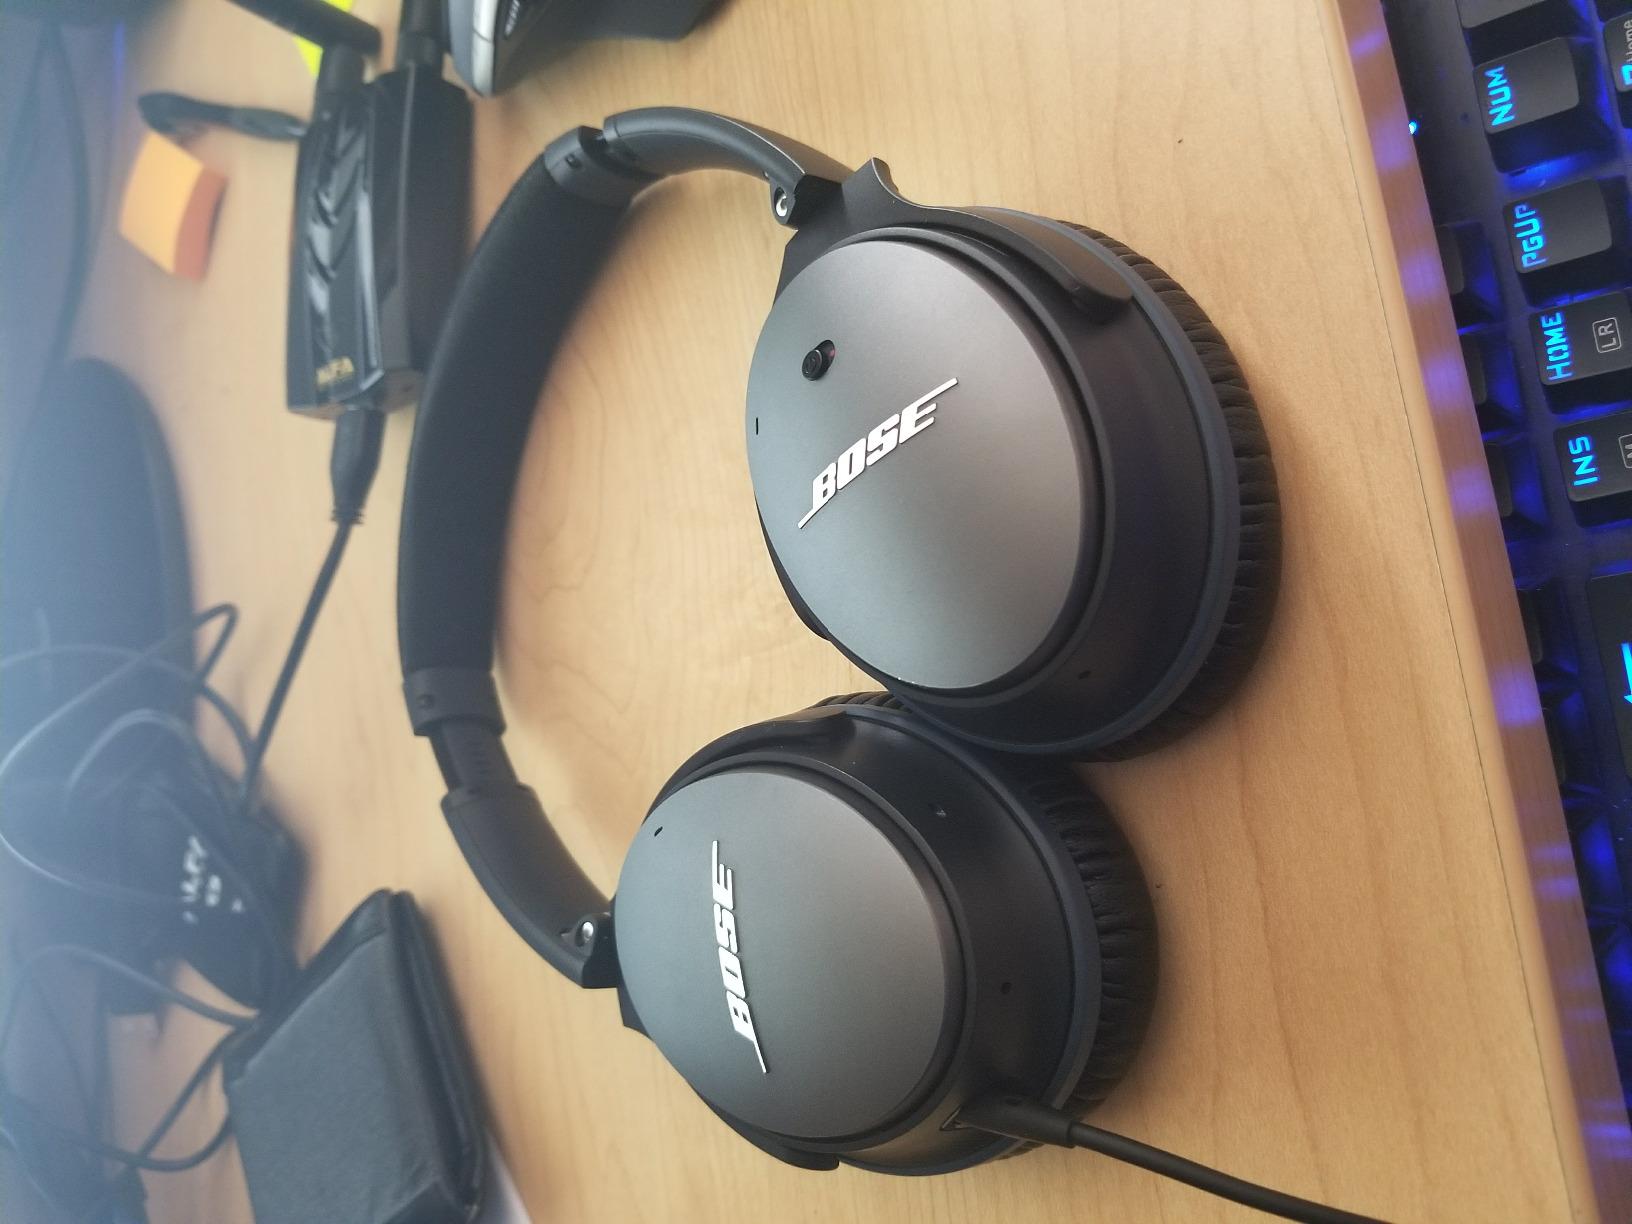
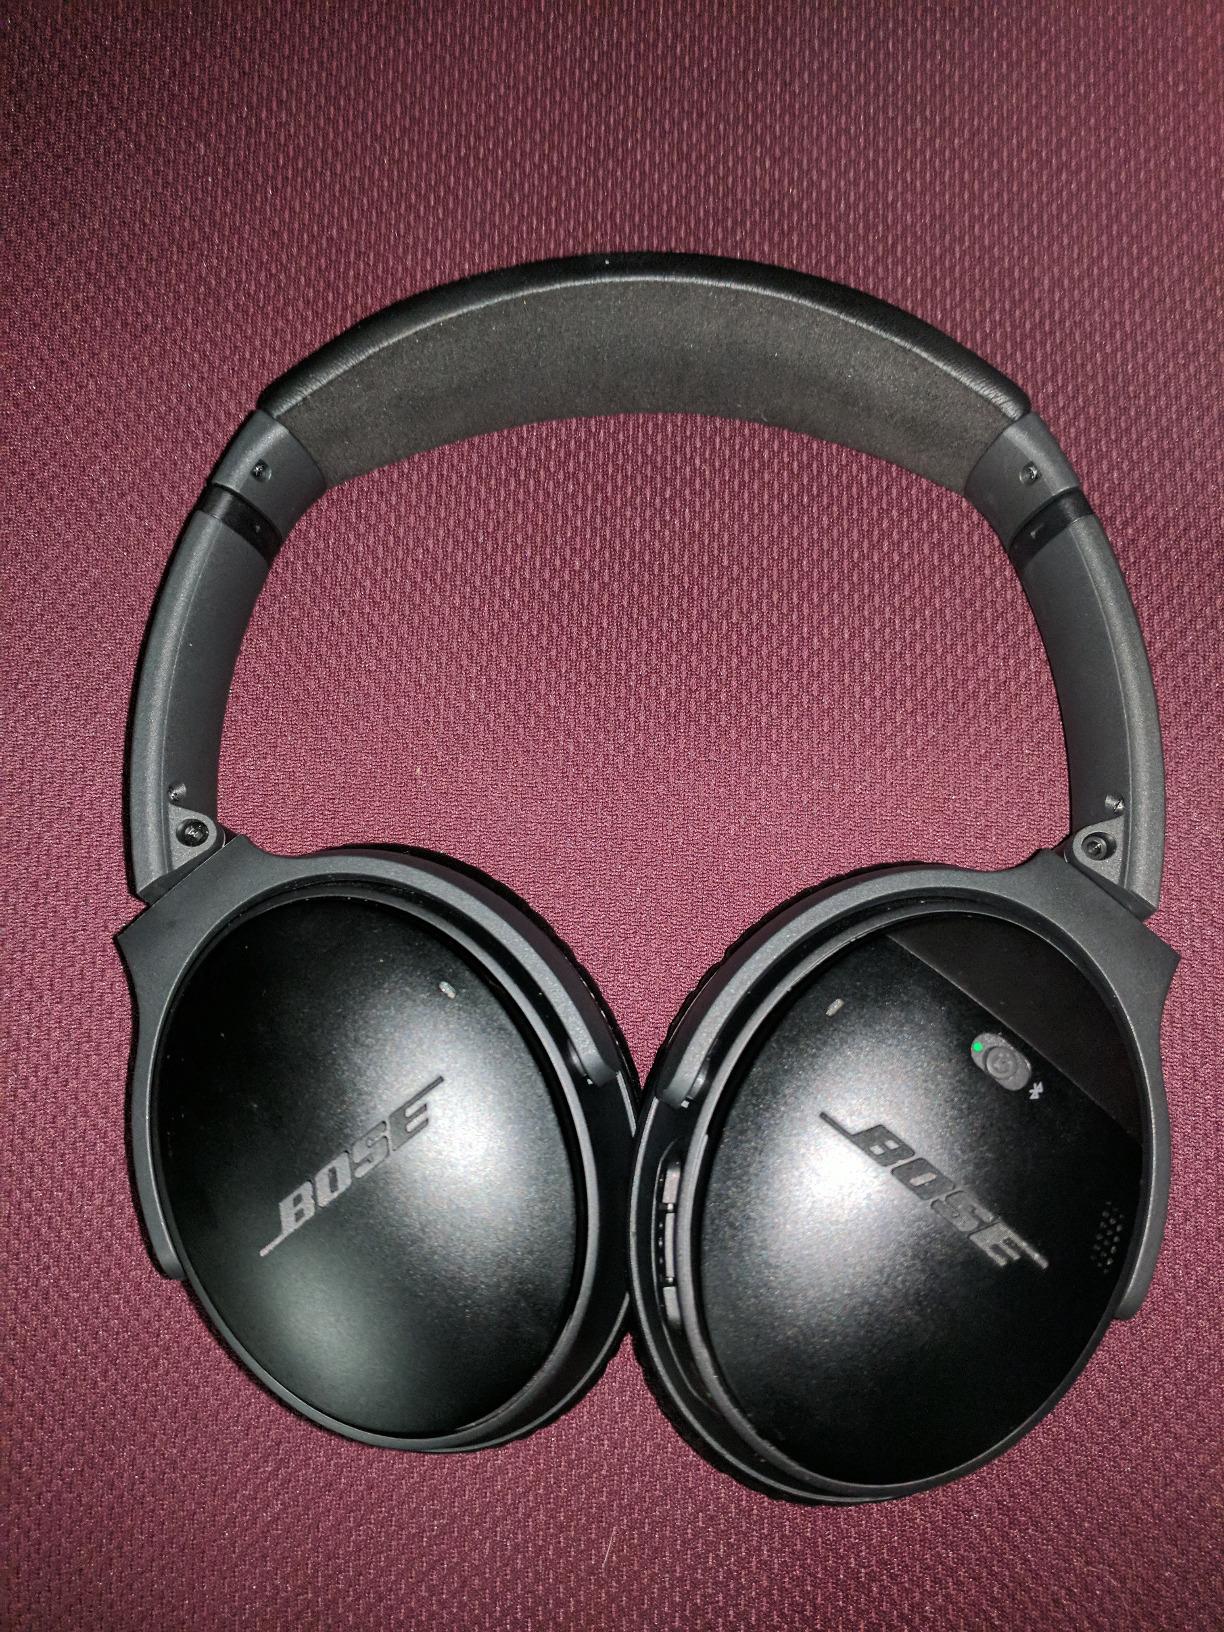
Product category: headphones
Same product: no